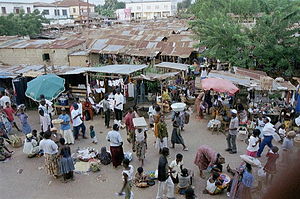
Kpalimé
Marked i Kpalimé.
Kpalimé er en by i det sydlige Togo, og en del af Præfektoratet Kloto, ca. 125 km, nordvest for hovedstaden Lomé, med et indbyggertal på cirka 90.000. Byen er placeret tæt ved grænsen til nabolandet Ghana, grænseovergangen er i retning af Womé, men kræver visum til passage, som opnås ved Ghanas ambassade i nabolaget Kodomé, i Lomé, grænseovergangen Lomé/Afflao, tilbyder visa ved ankomst, men er meget travl.